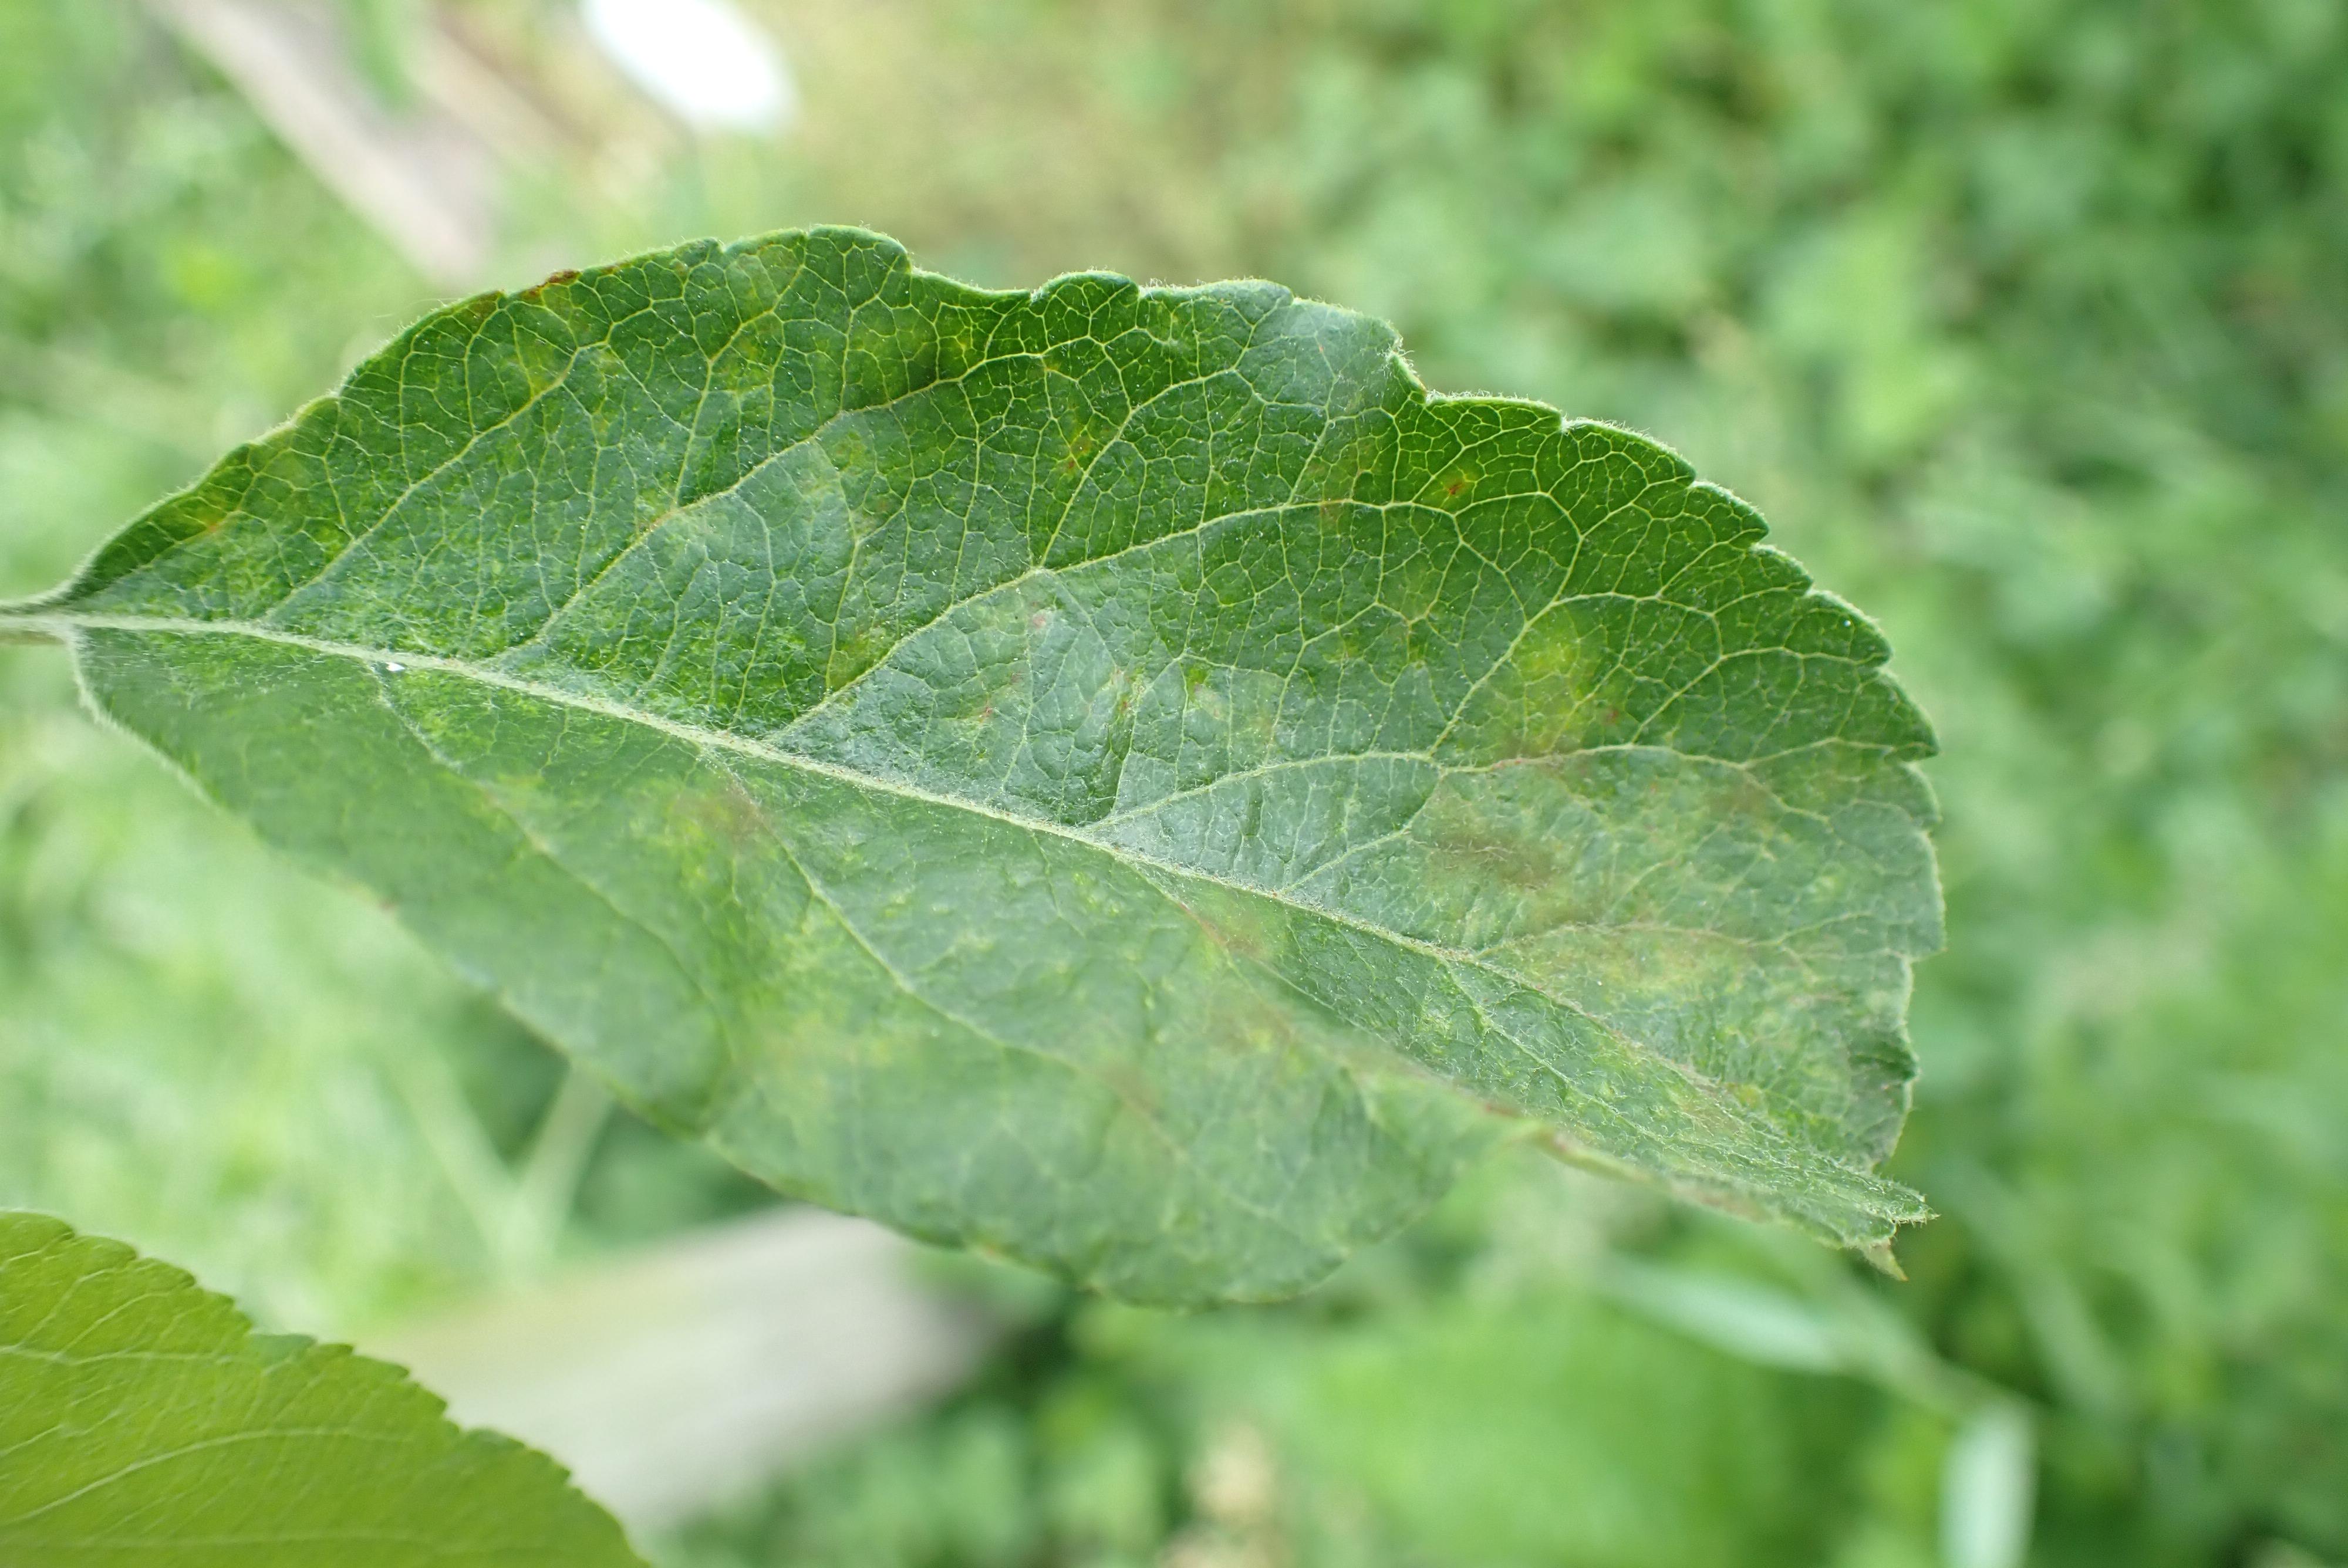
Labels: scab